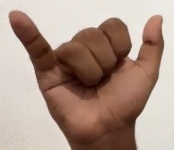
ASL sign: Y